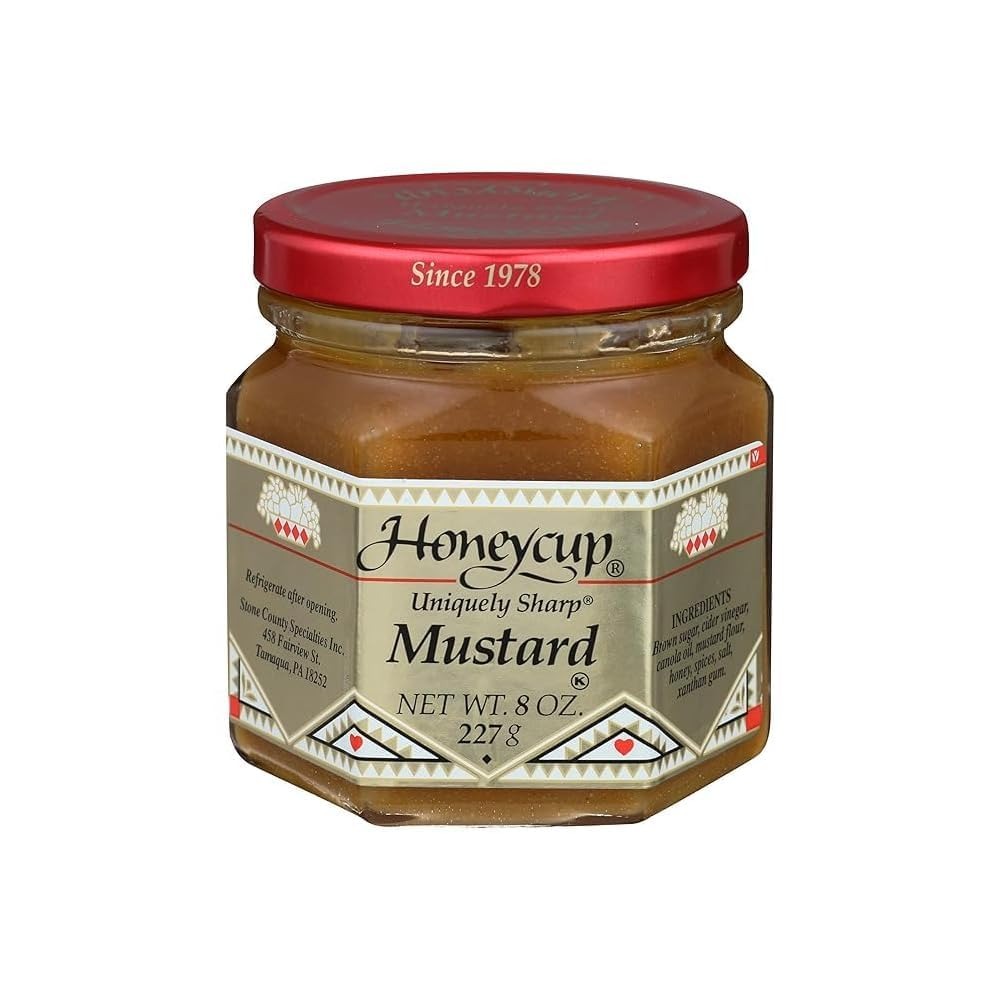
Item Name: Honeycup Mustard 4 pack (8oz each)
Product Description: 1
Value: 32.0
Unit: Ounce

Price: 2.29